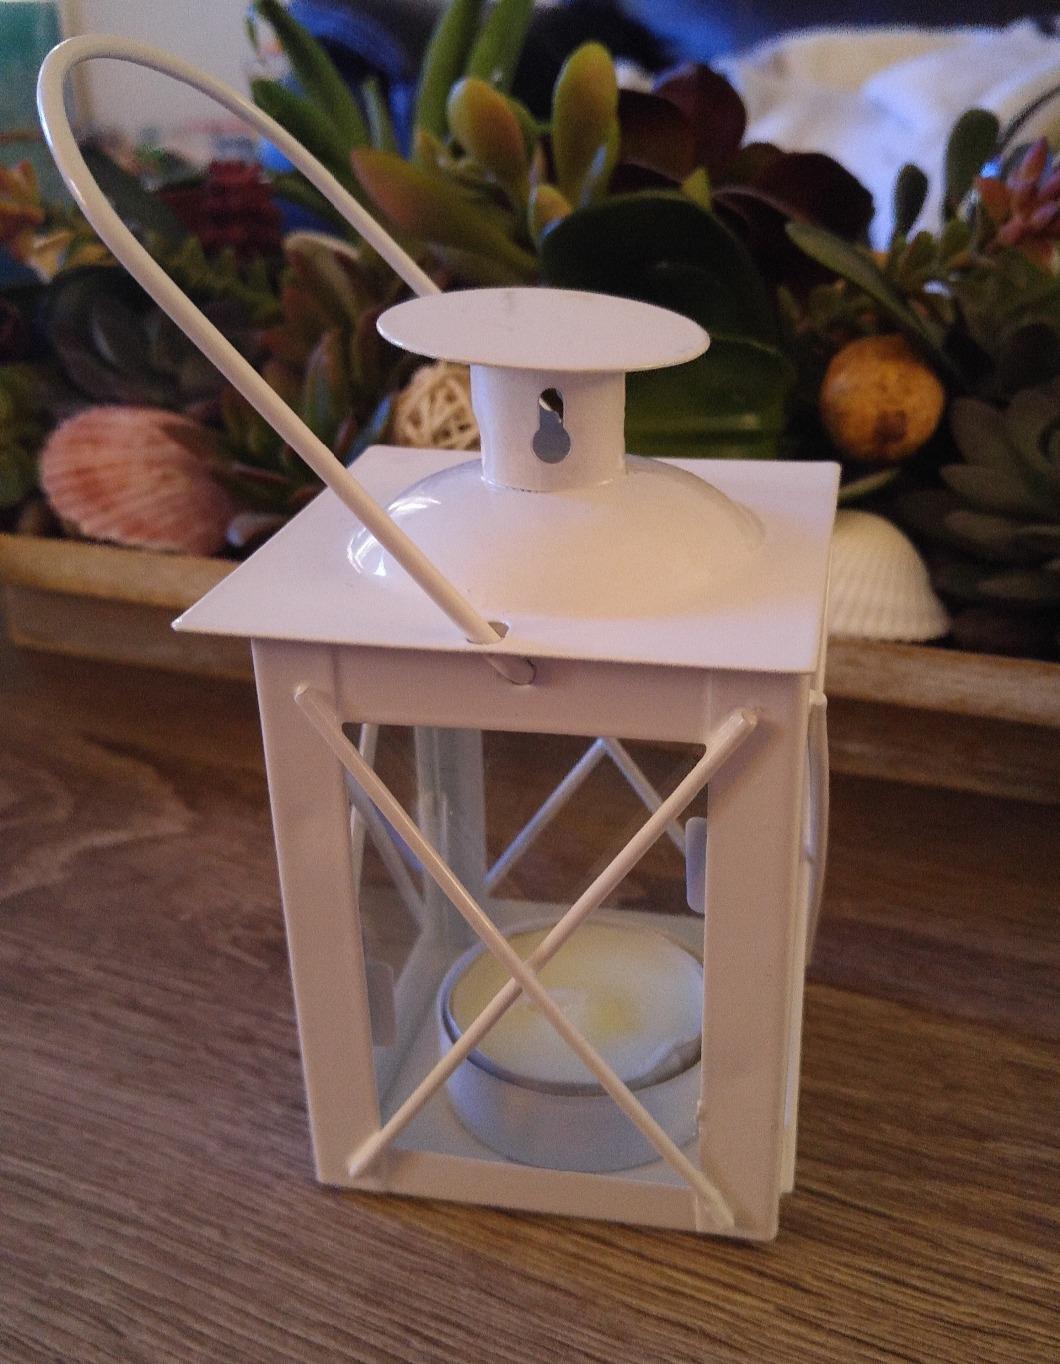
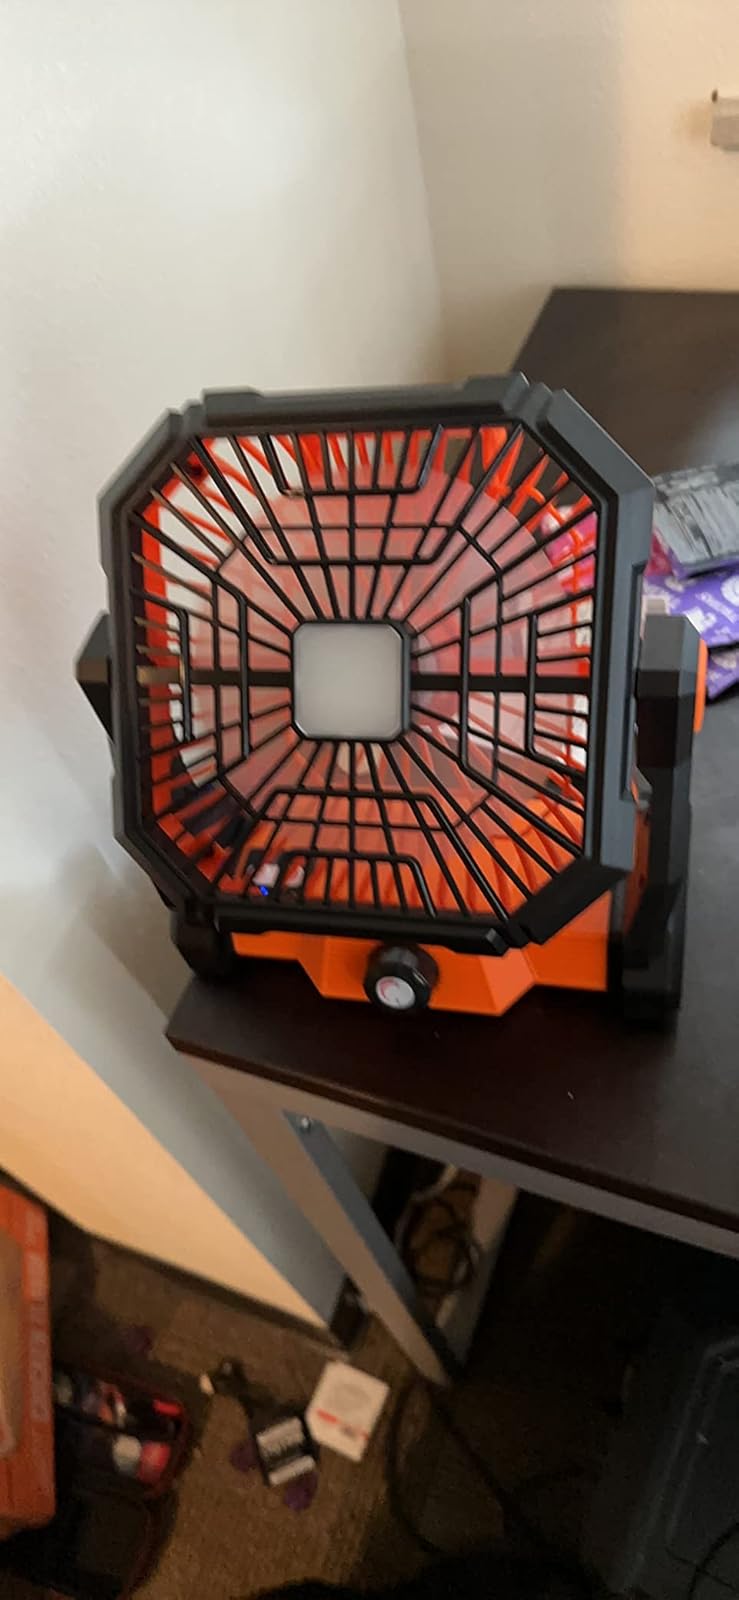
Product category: lantern
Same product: no